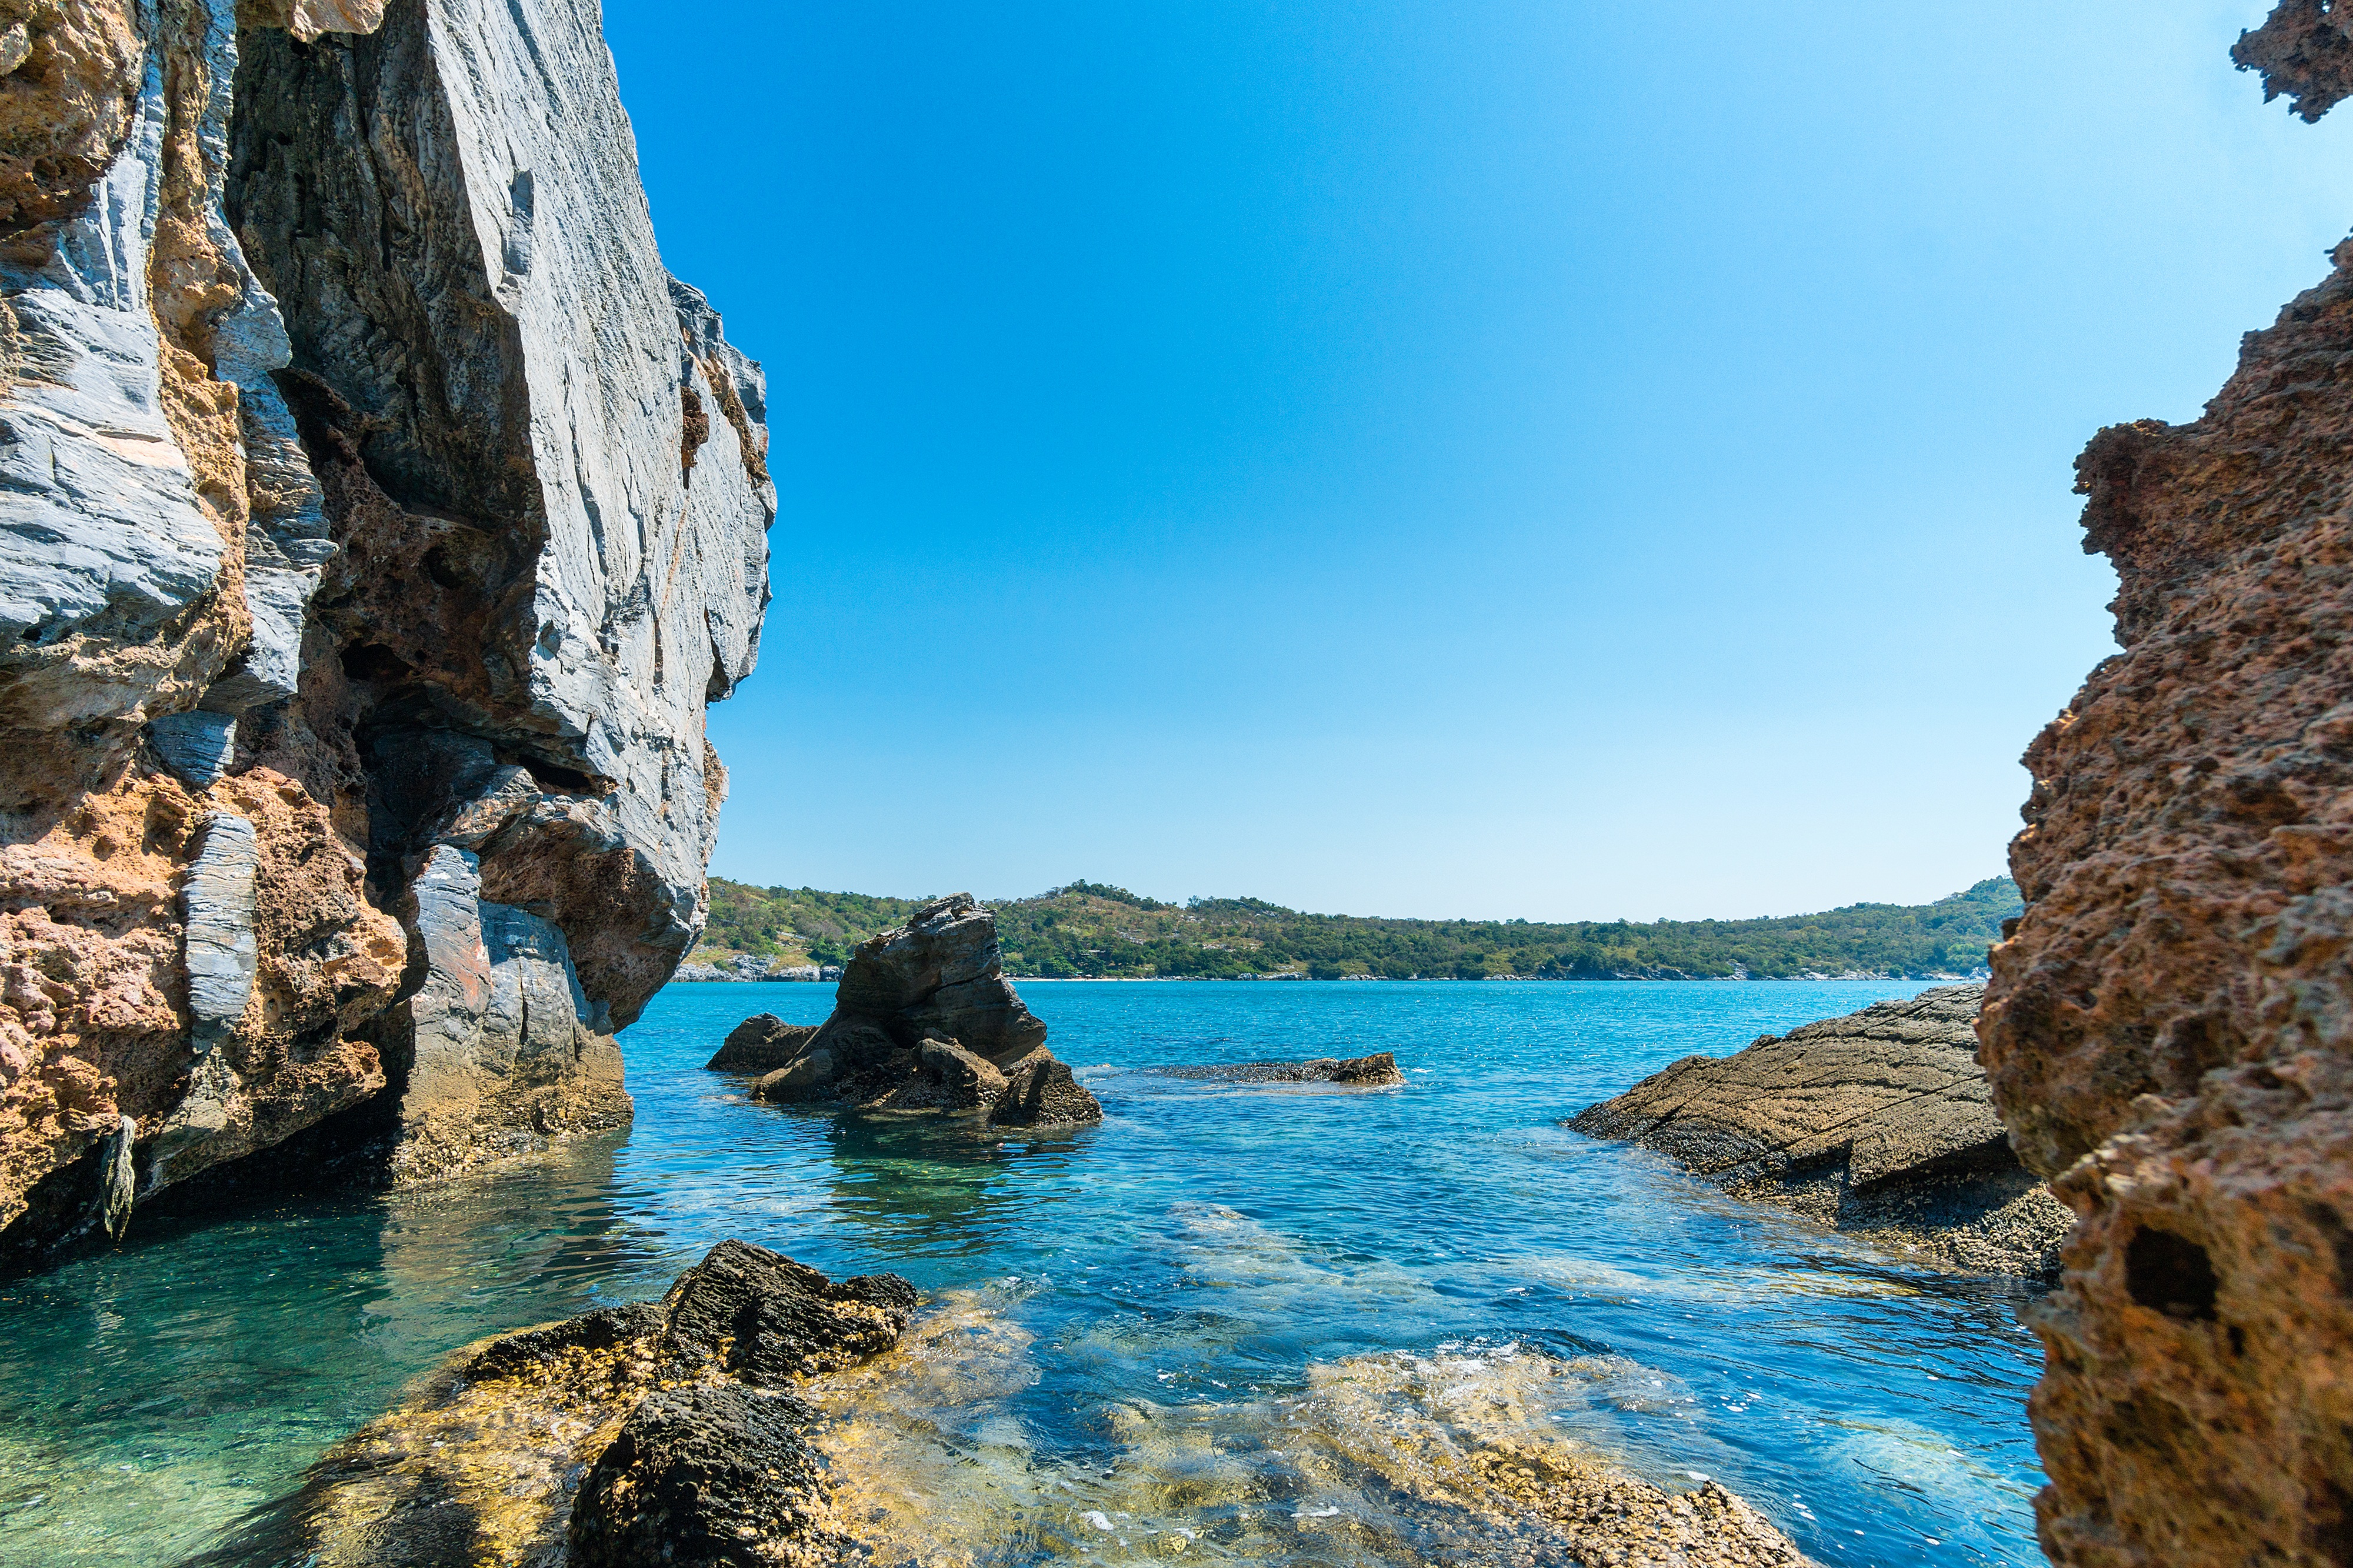
beach, landscape, sea, coast, water, nature, outdoor, rock, ocean, mountain, sky, shore, stone, summer, vacation, tourist, travel, formation, cliff, cove, green, paradise, tranquil, scenic, tropical, journey, scenery, holiday, lagoon, bay, island, blue, tourism, terrain, rocks, background, turquoise, exotic, cape, destination, islet, landform, natural arch, sea cave, geographical feature